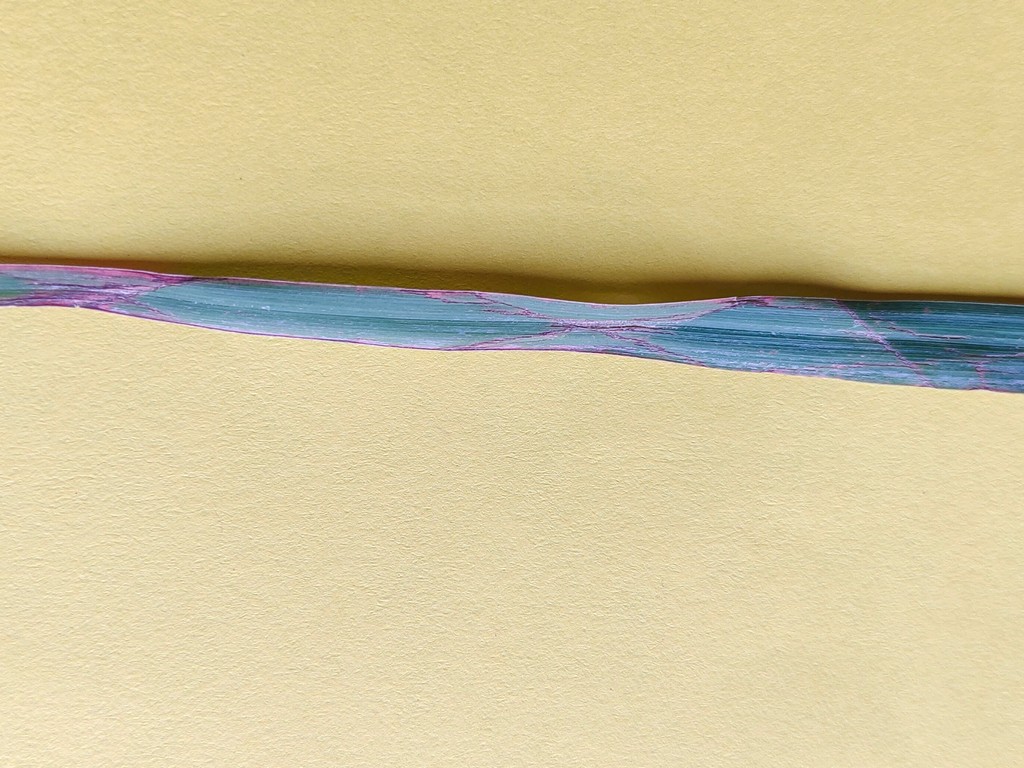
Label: Unhealthy